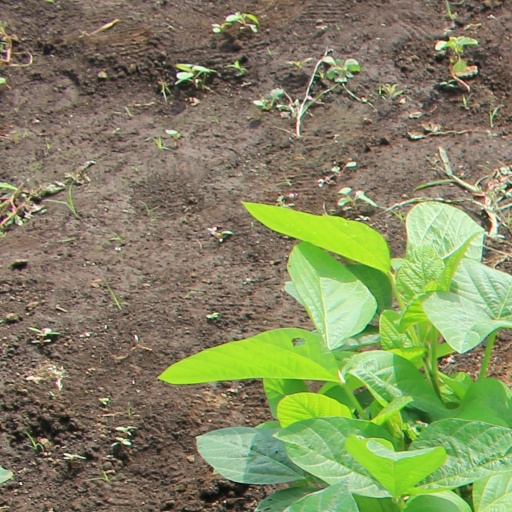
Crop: soybean